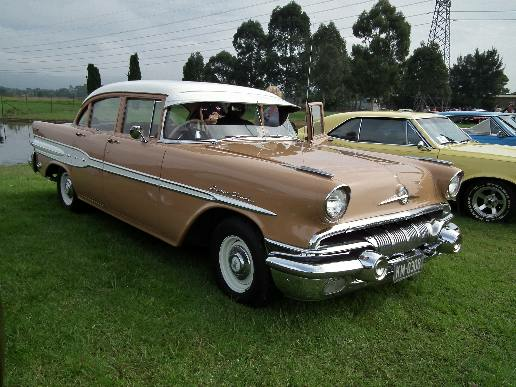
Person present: No